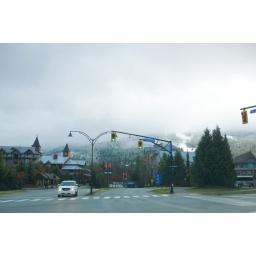
the mountain in the backgroud is obscured by clouds